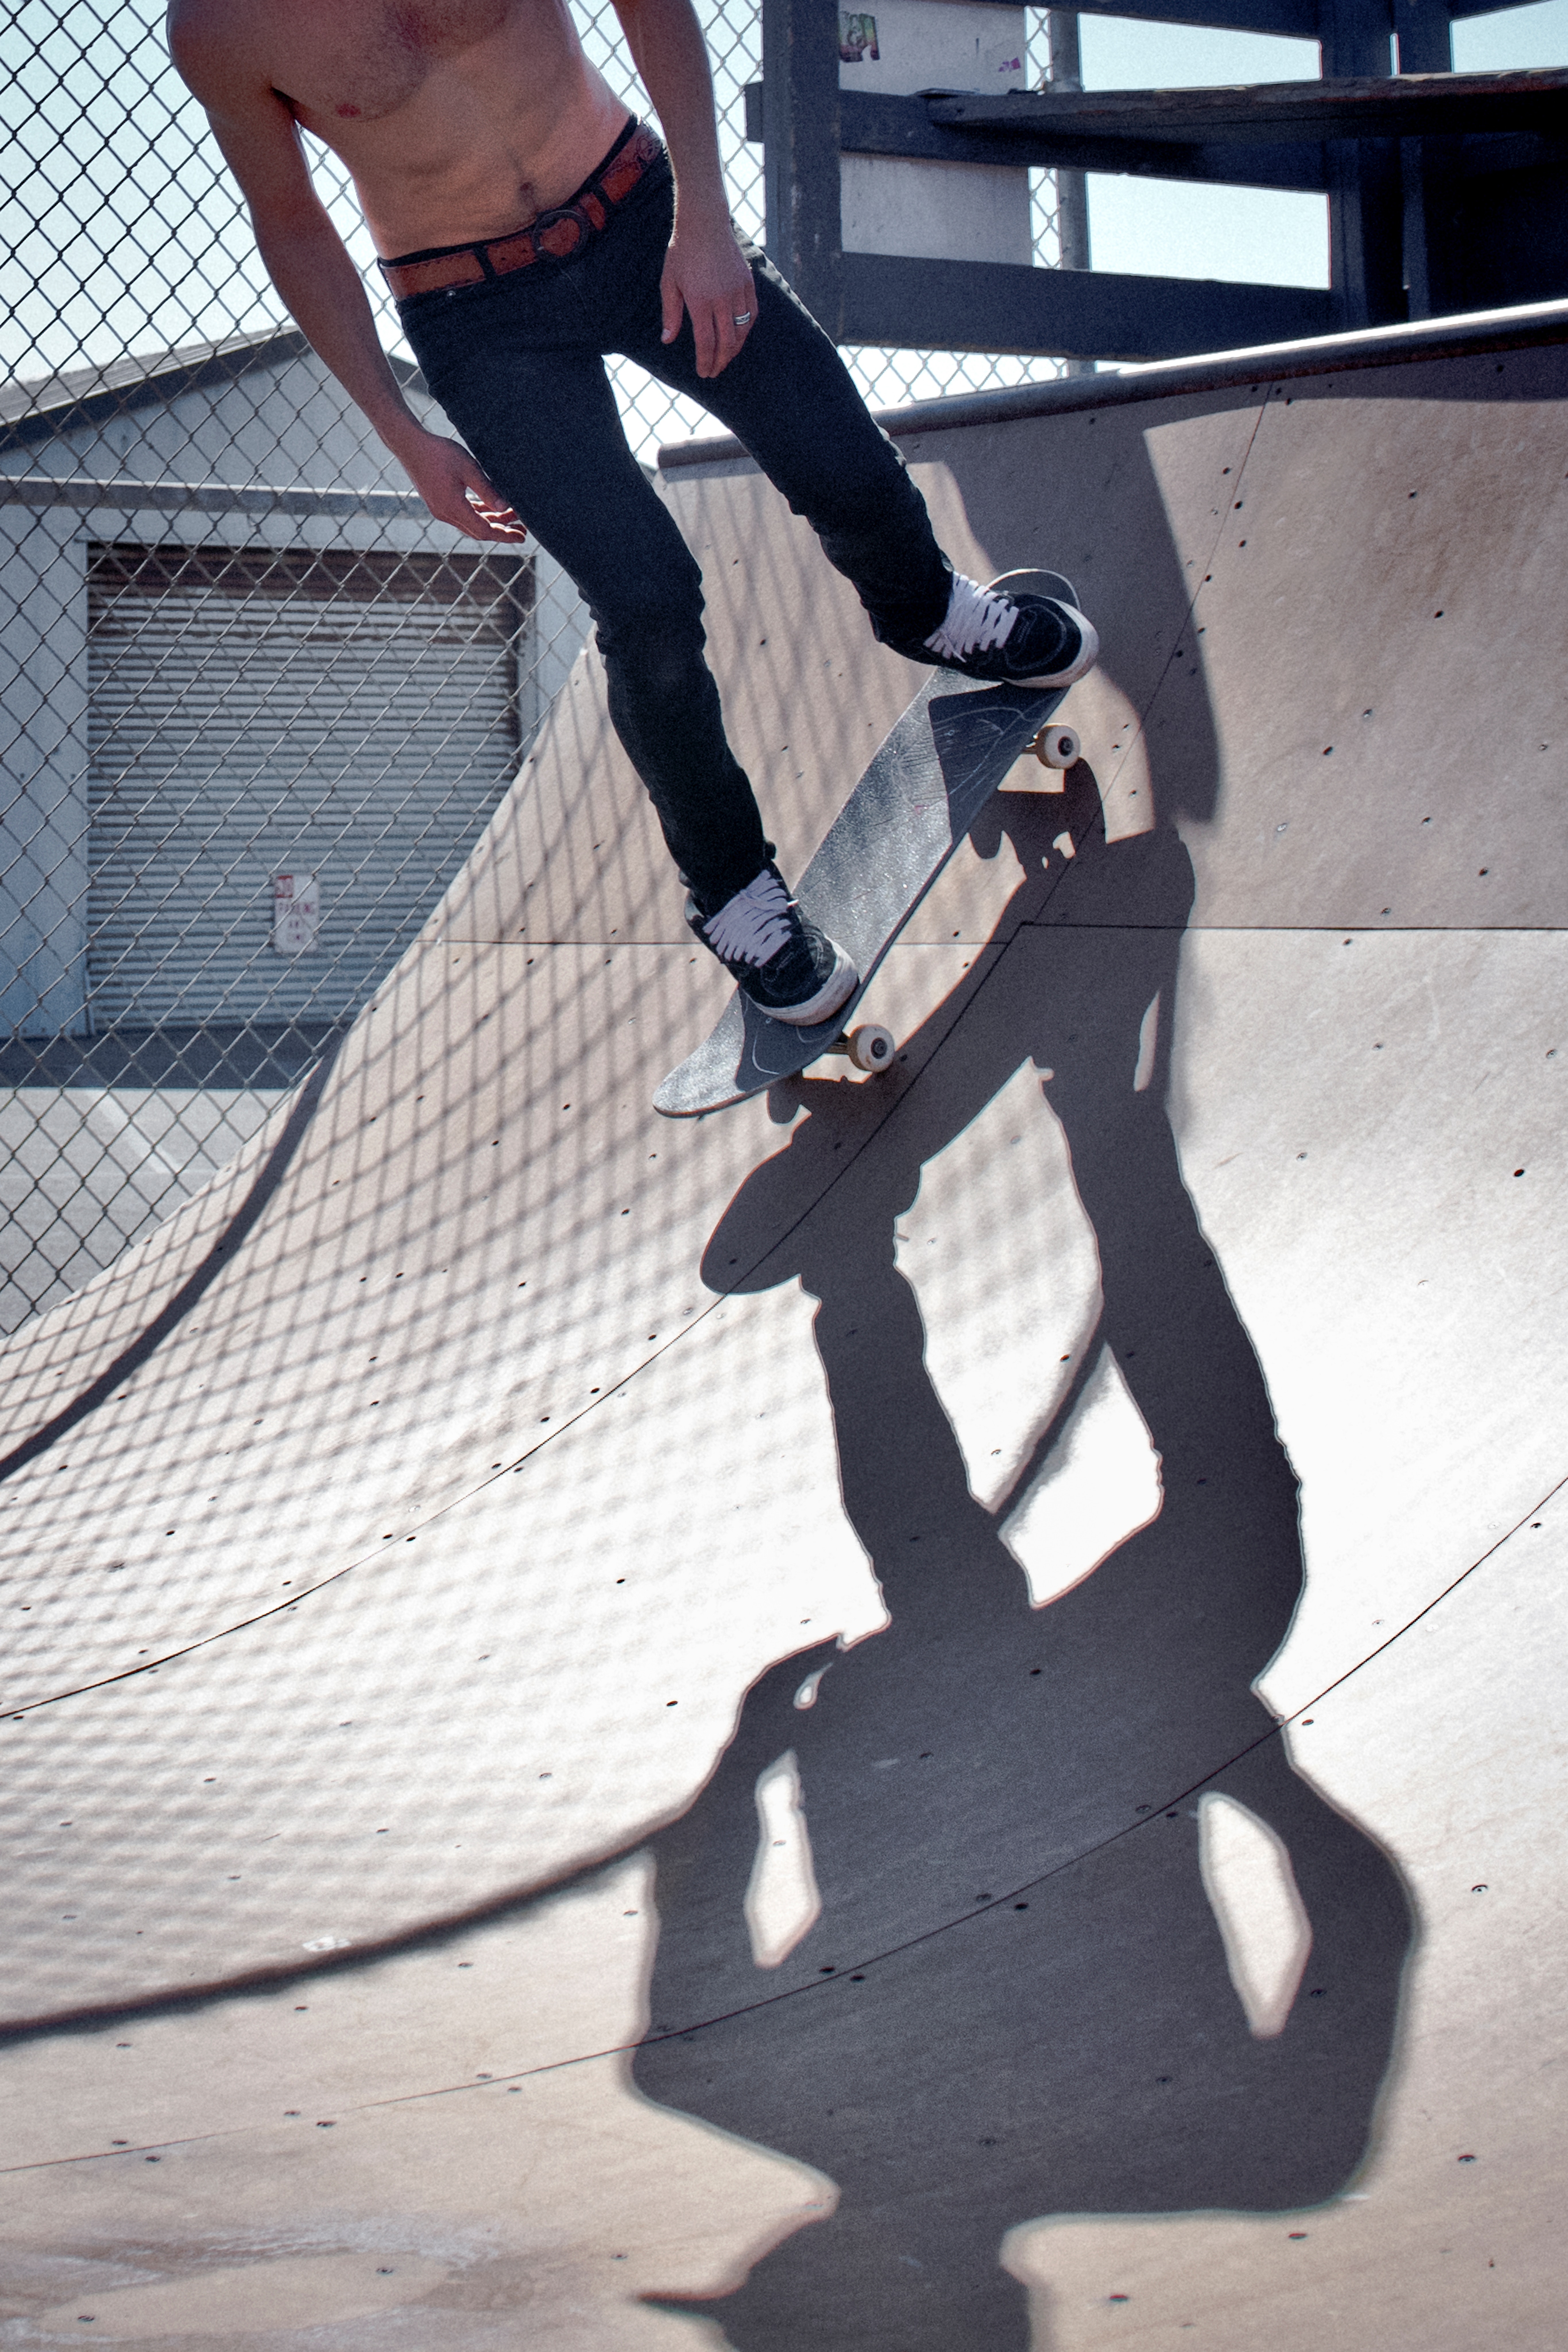
footwear, skateboarder, shoe, skateboarding, sports equipment, skateboard, skateboarding equipment and supplies, recreation, freebord, fun, shadow